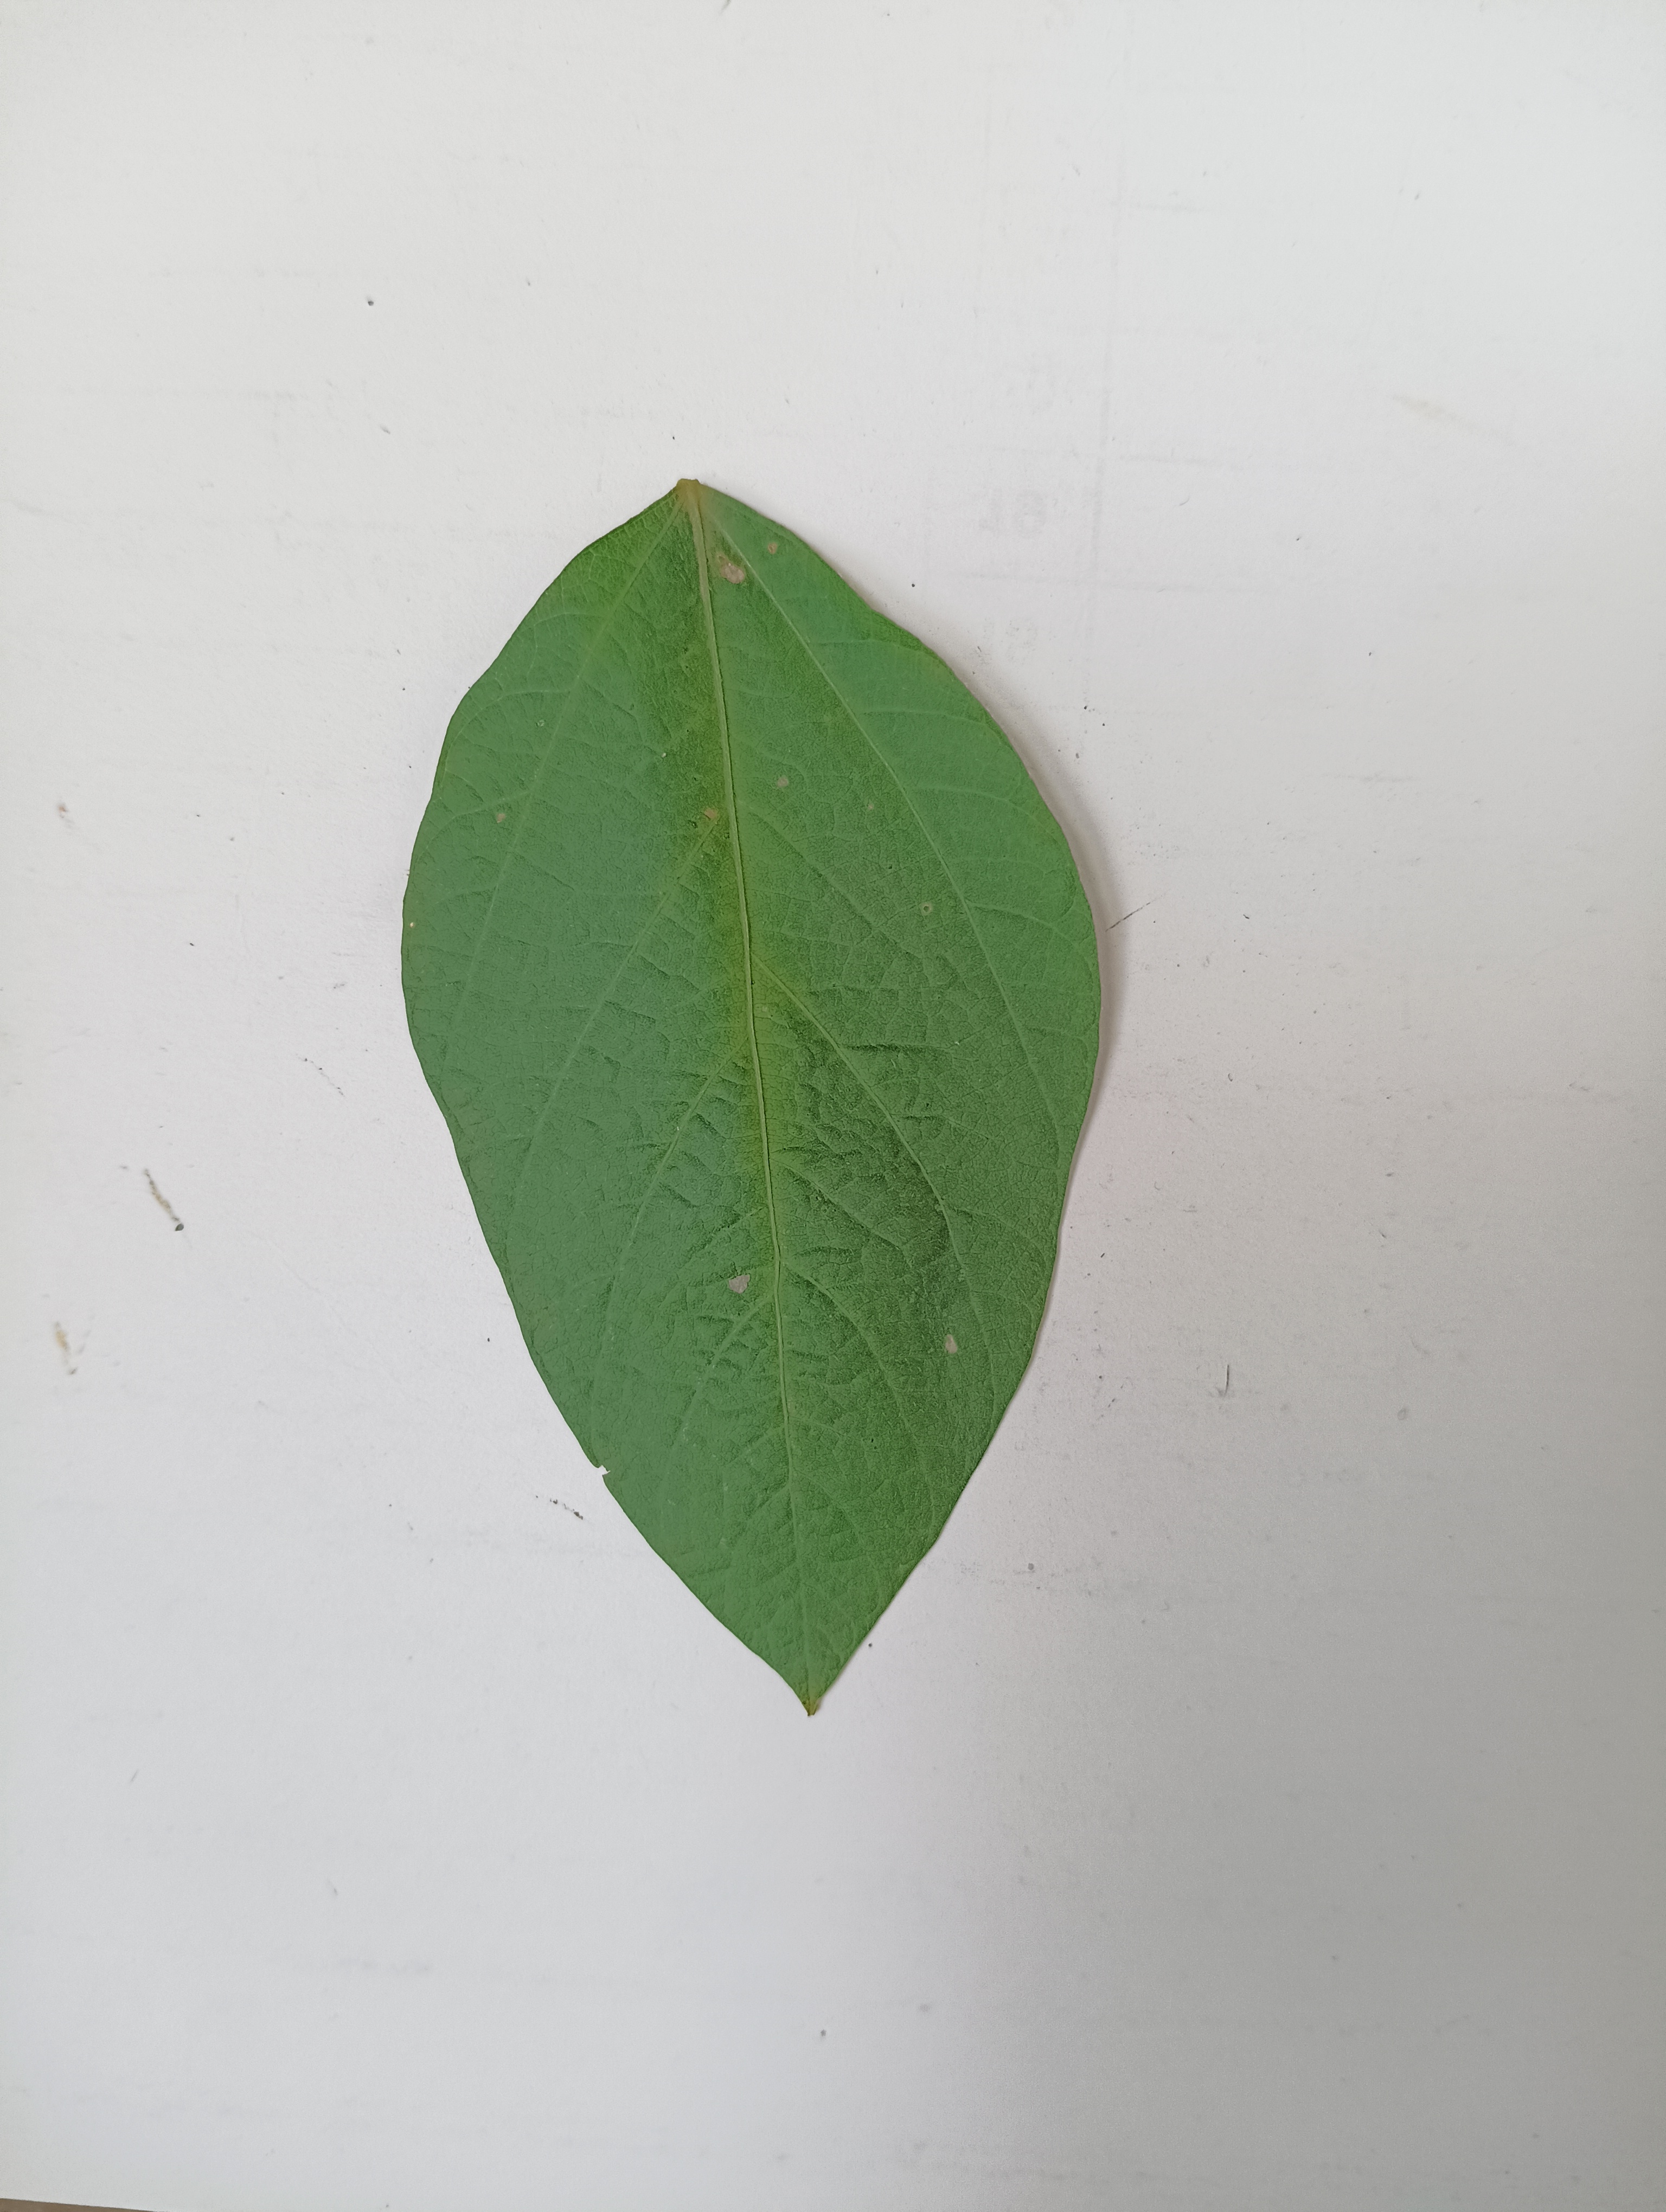
Label: Bacterial leaf Blight